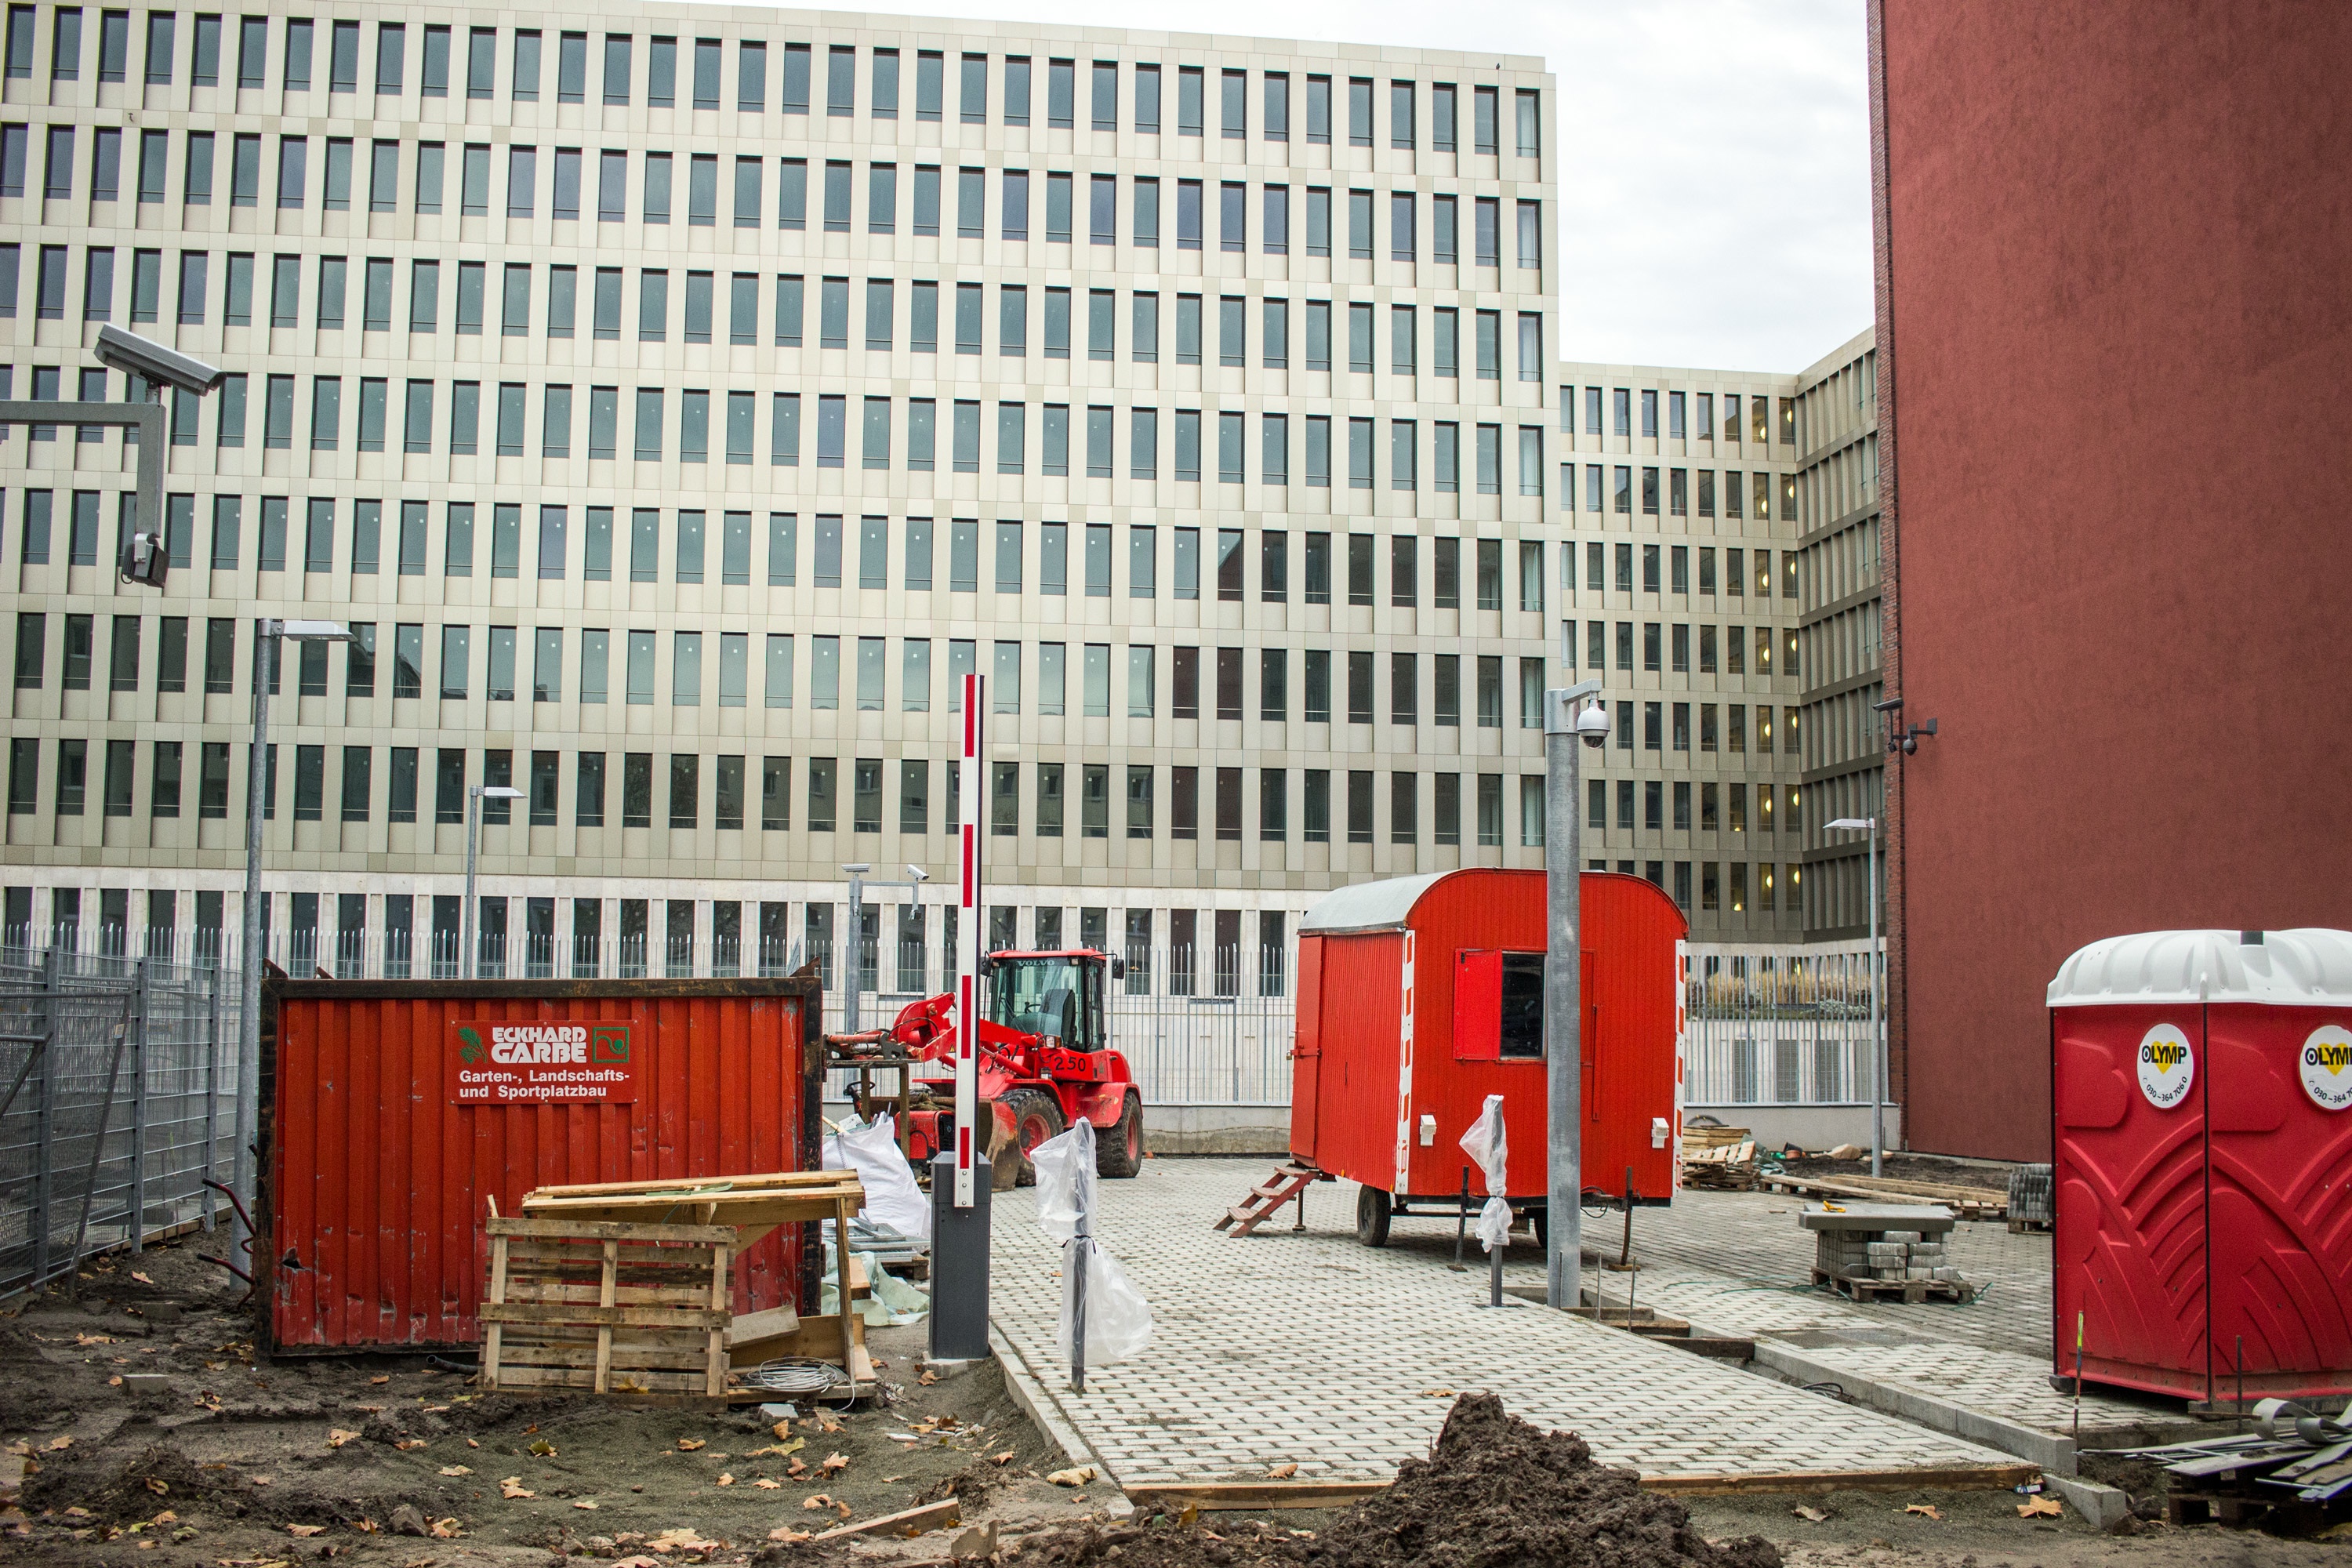
street, wall, downtown, transport, facade, urban area